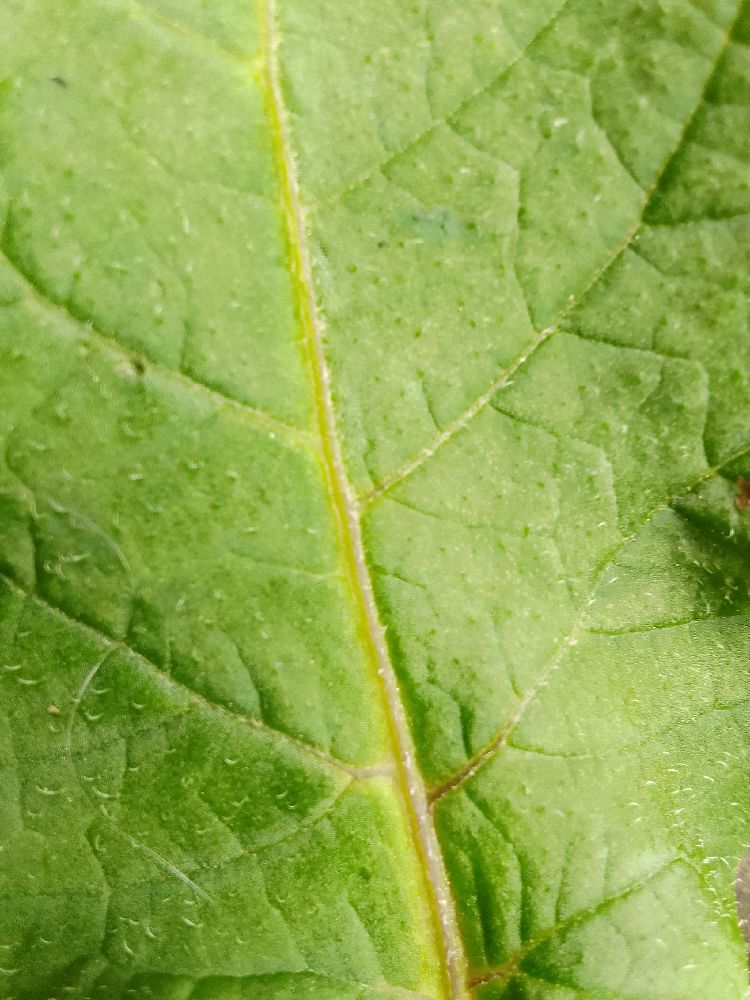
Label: Healthy